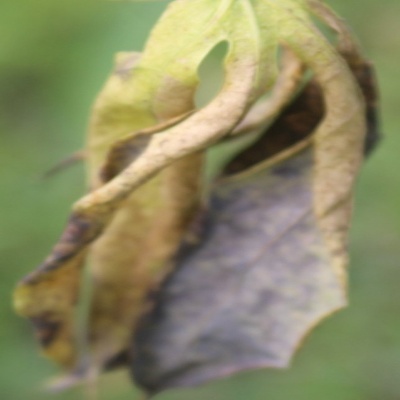
Crop: Cassava
Condition: bacterial blight